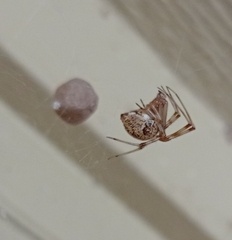
Species: Parasteatoda_tepidariorum